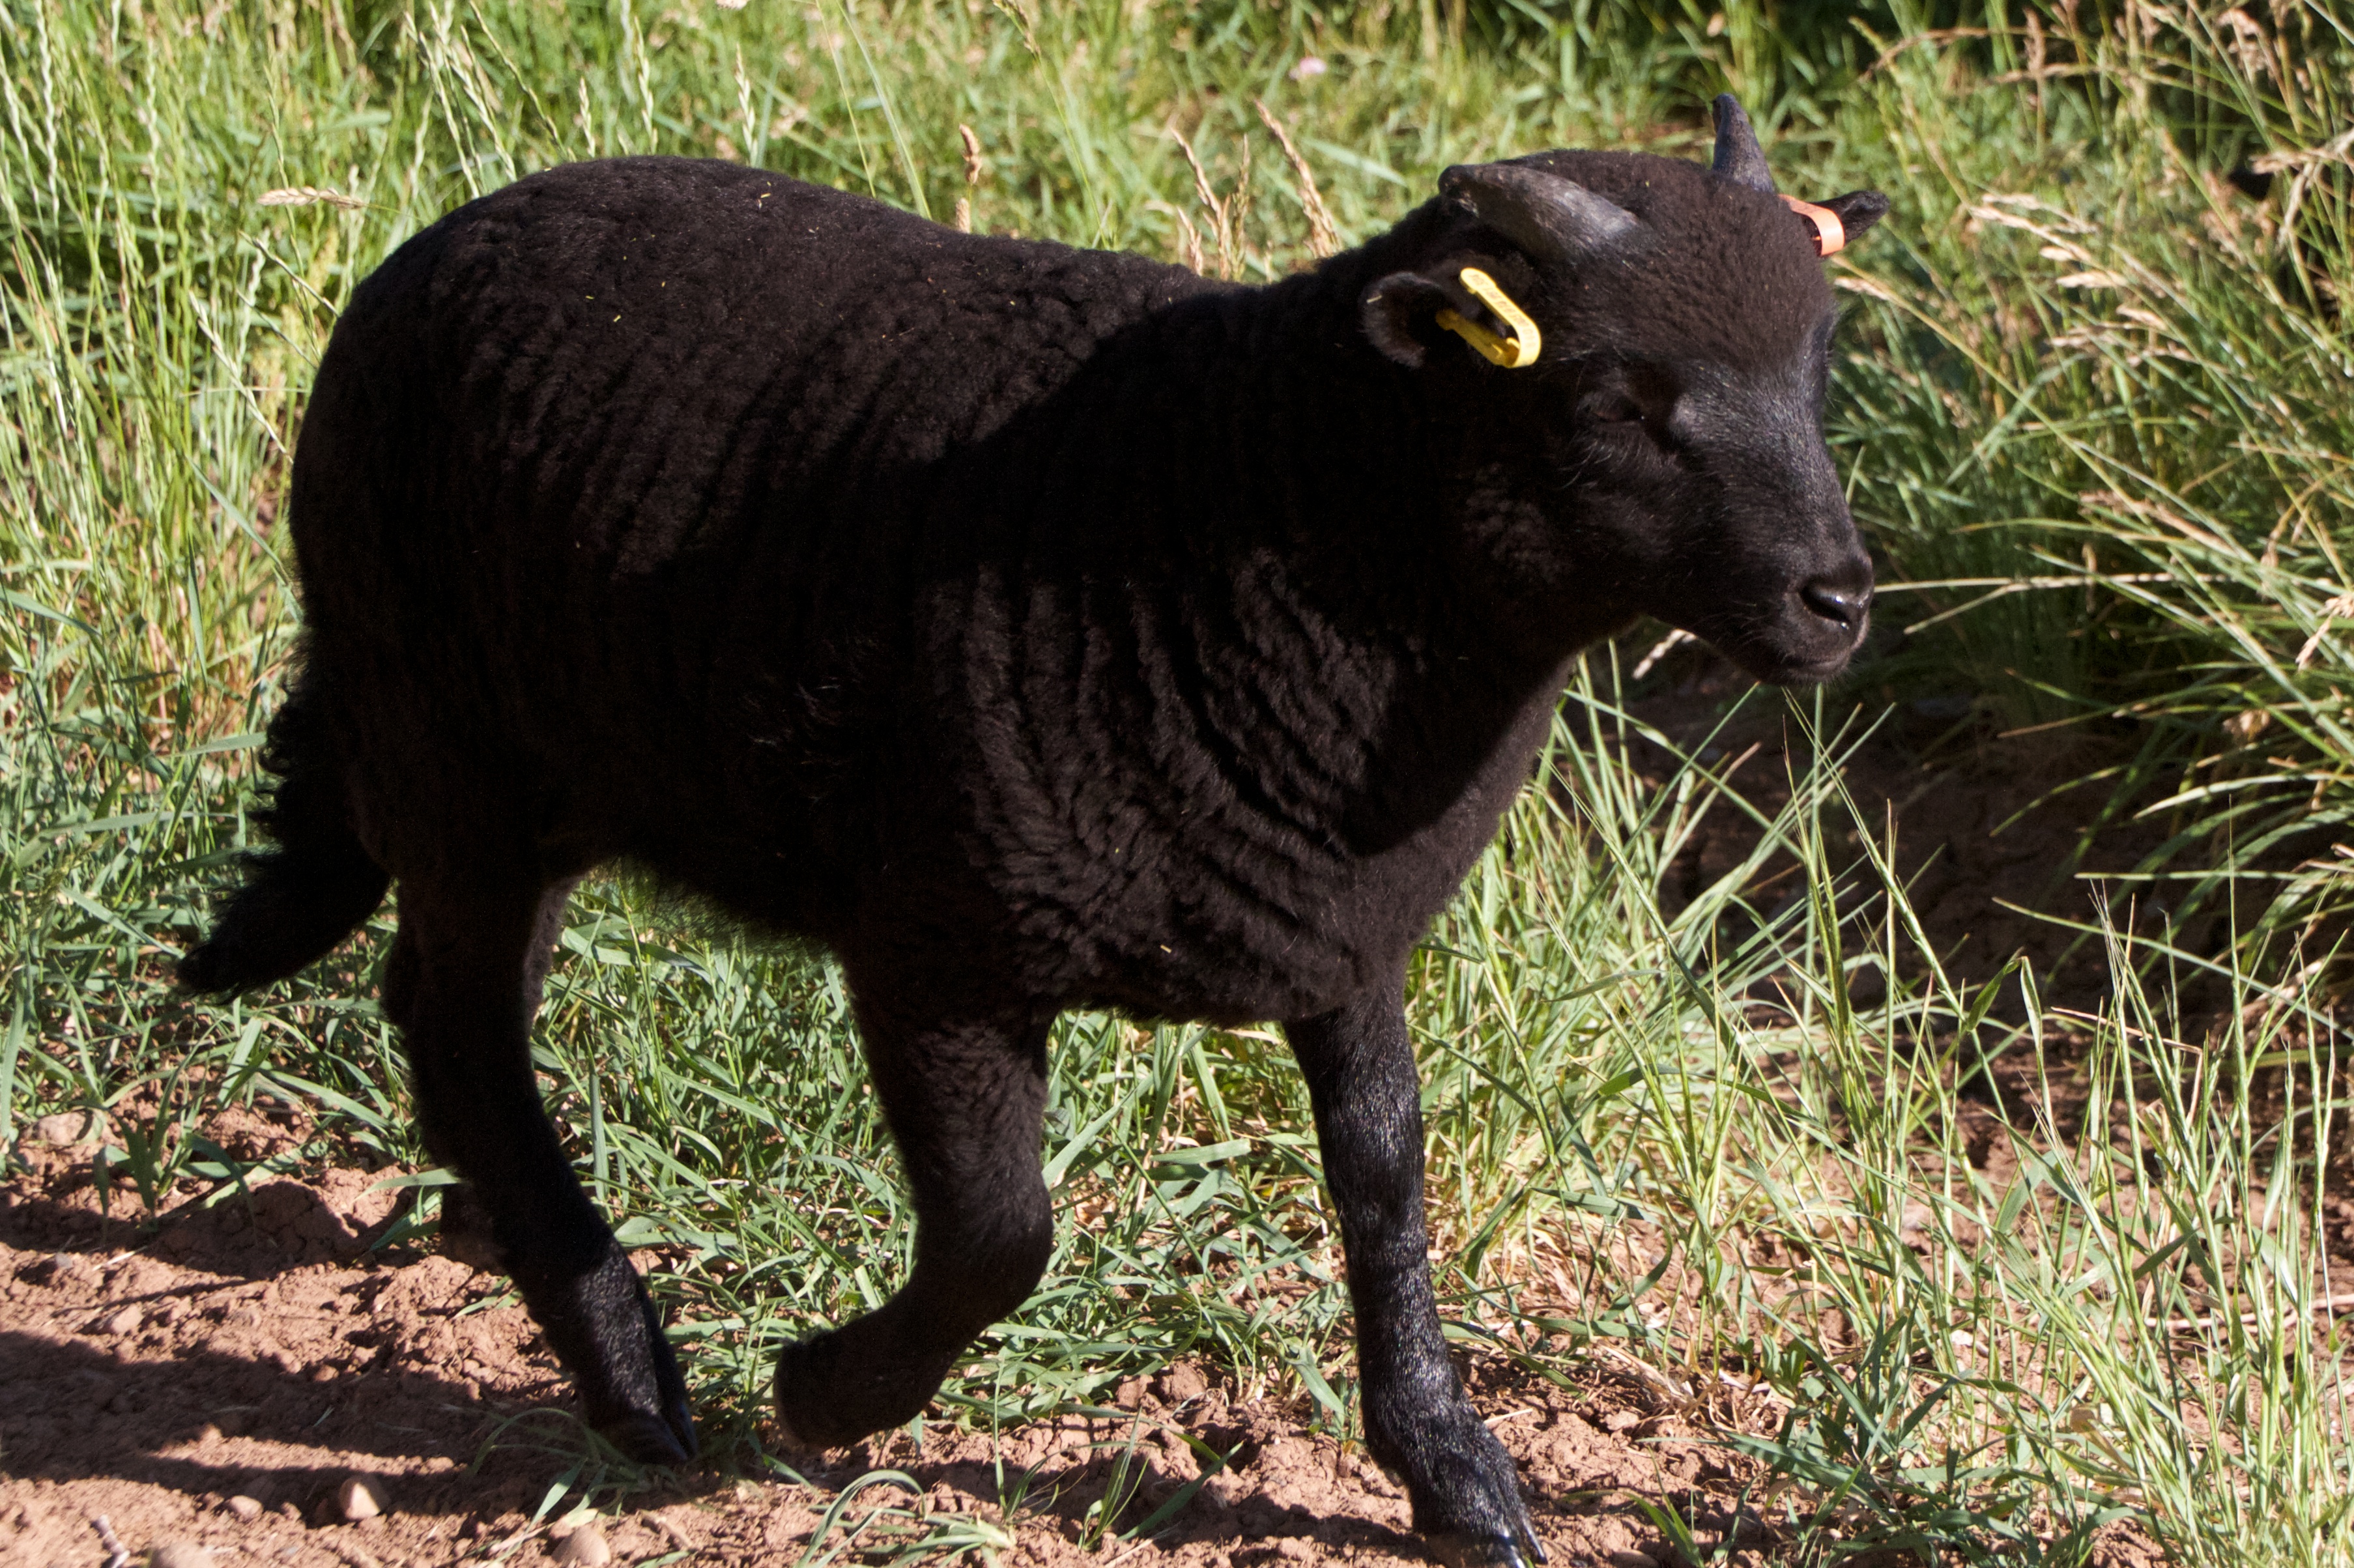
wildlife, sheep, mammal, fauna, vertebrate, cattle like mammal, cat like mammal